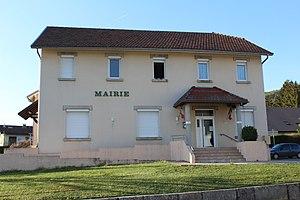
Mairie d'Hotonnes, Haut-Valromey.
Hotonnes est une ancienne commune française, intégrée avec Le Grand-Abergement, Le Petit-Abergement et Songieu au Haut-Valromey situé dans le département de l'Ain en région Auvergne-Rhône-Alpes.